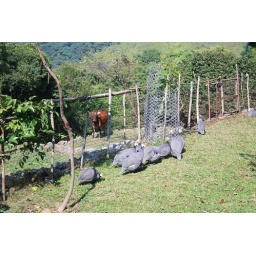
Guinea fowl in the foreground, pillow slip the cow in the background